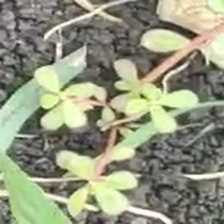
Weed species: Choti_dudhi_(Euphorbia_hirta)